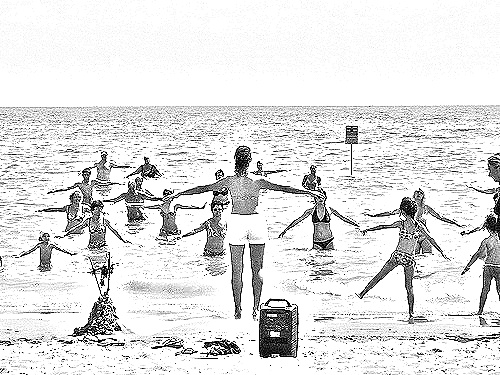
Portrait style: Sketch Portrait